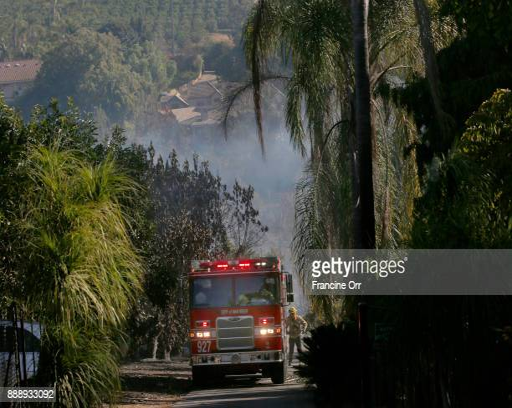
firefighters are working the fire